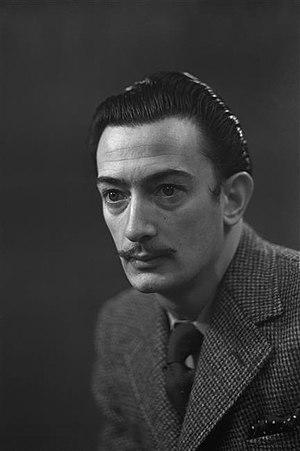
Destino est un film d'animation franco-américain de Dominique Monféry, issu d'une collaboration inattendue entre Walt Disney et Salvador Dalí. Il fut d'abord ébauché lors de la rencontre entre les deux hommes, qui se vouaient une admiration réciproque, puis repris et achevé bien après la mort de Dalí, en 2003.